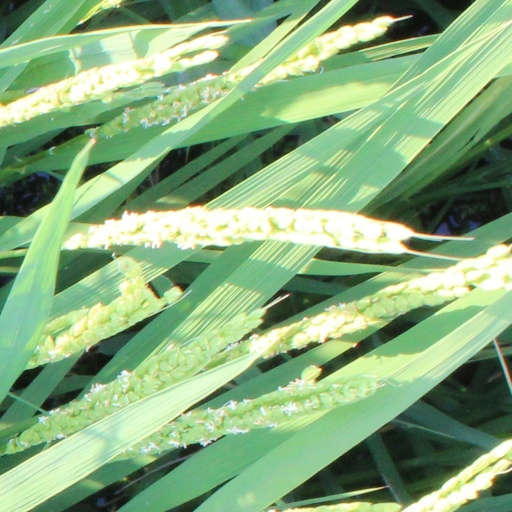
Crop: rice